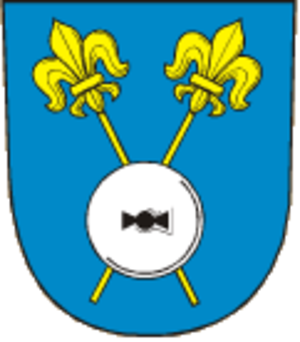
Kozmice est une commune du district d'Opava, dans la région de Moravie-Silésie, en République tchèque. Sa population s'élevait à 1 905 habitants en 2017.